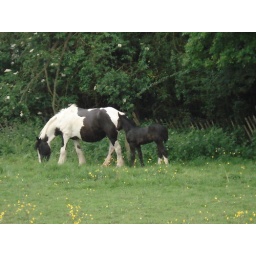
This little fella is usually laying in the grass sleeping off his meal.